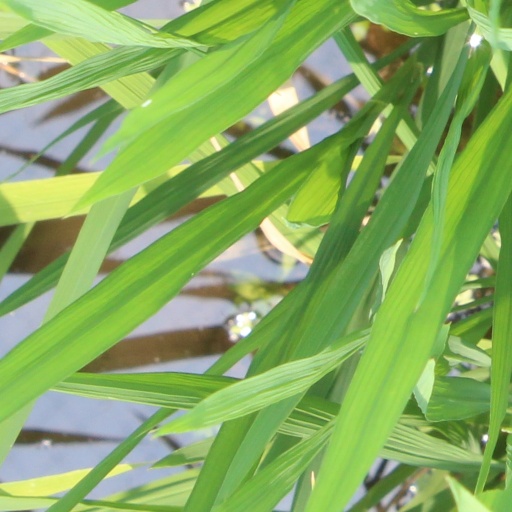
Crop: rice